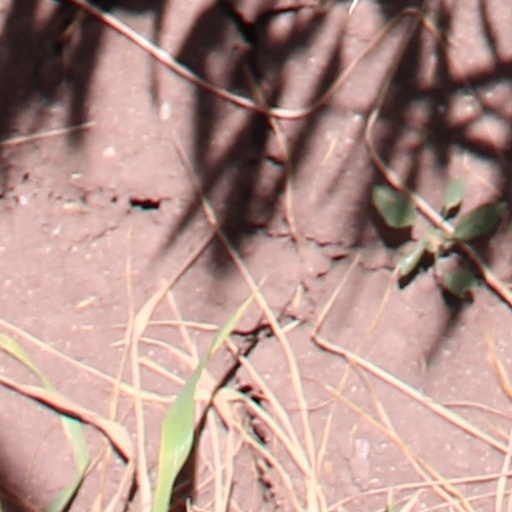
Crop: wheat